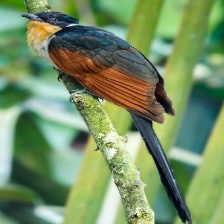
Species: CHESTNUT WINGED CUCKOO
Scientific name:  CLAMATOR COROMANDUS